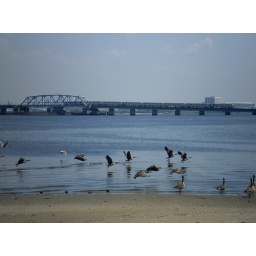
The A train crosses the bridge over Jamaica Bay while a flock of geese take flight